Narabedla Ltd.

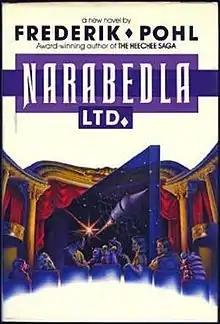
First edition (publ. Ballantine Books) Cover art by Barclay Shaw

Narabedla Ltd. is a science fiction novel by American writer Frederik Pohl, published by Ballantine Books in 1988. "Narabedla" is the name of the star Aldebaran written backwards.